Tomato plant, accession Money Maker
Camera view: tilt-top (135 deg); turntable rotation: 30 degrees
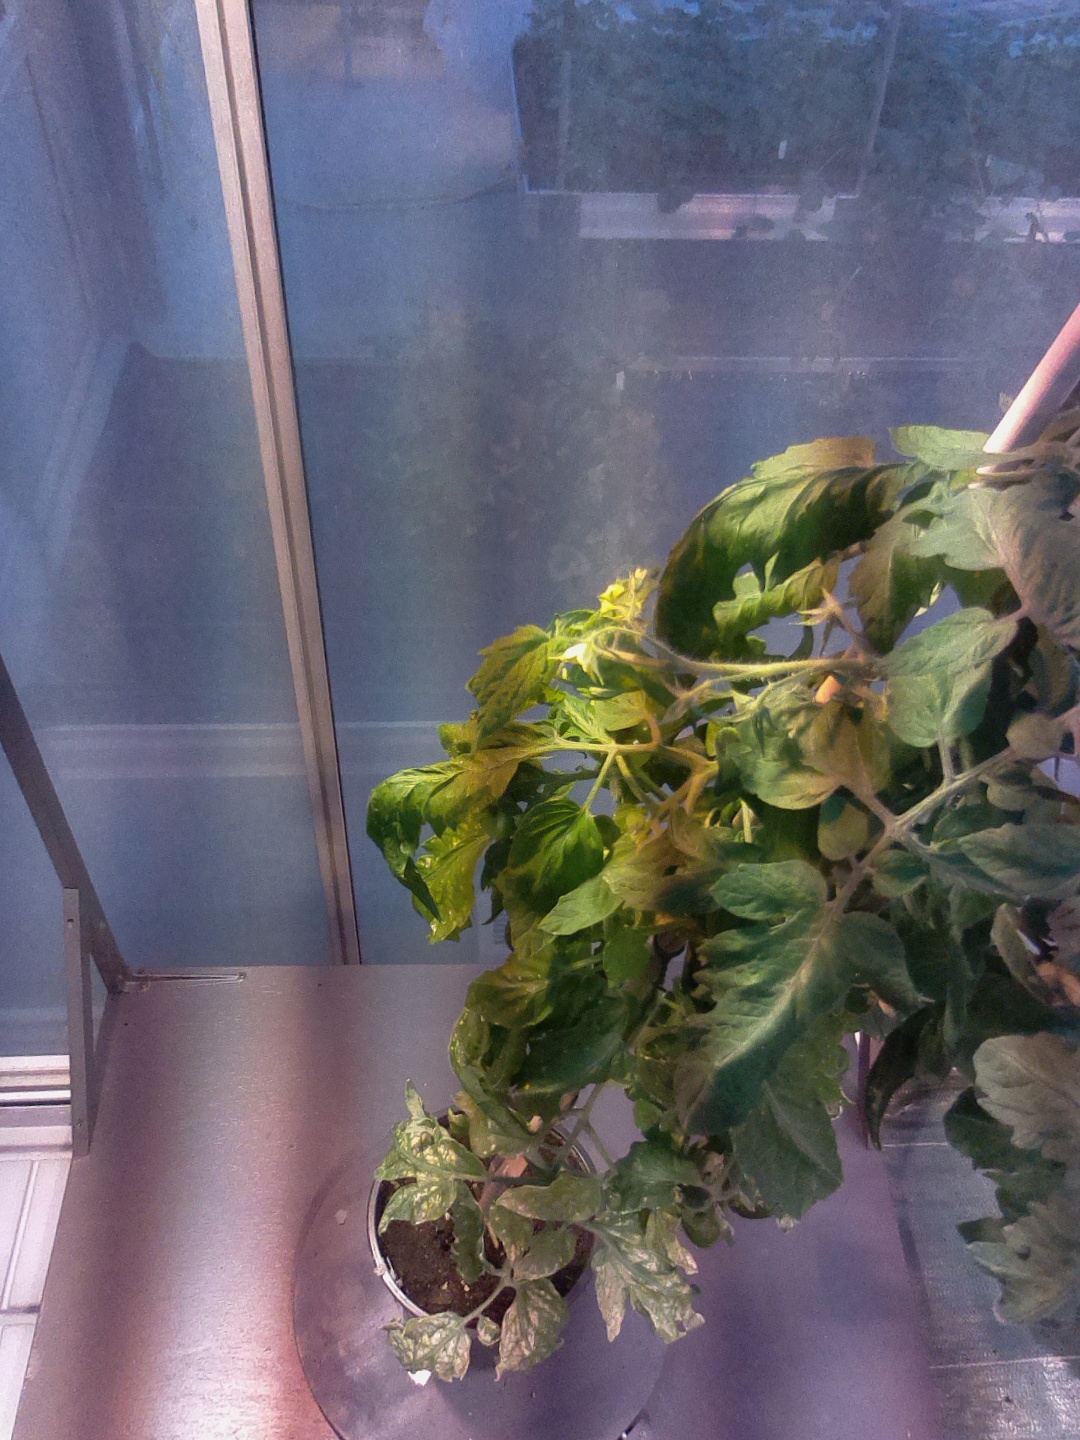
BBCH growth stage 73: 30%-40% of final fruit size